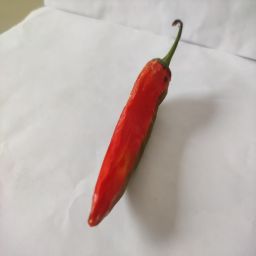
Crop: New Mexico Green Chile
Quality: Dried